Sixth Street School

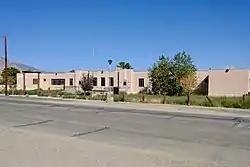

The Sixth Street School, at Sixth and C Sts. in Hawthorne, Nevada, was built in 1936 and expanded later, including in 1942 and 1950. Also known as Hawthorne Elementary School, it is an Art Deco style building that was listed on the National Register of Historic Places (NRHP) in 1999.